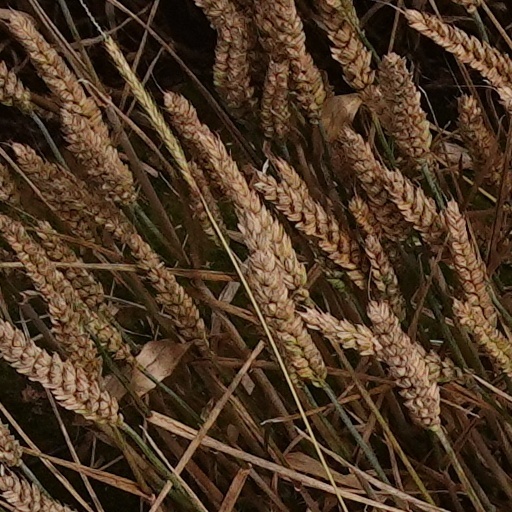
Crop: wheat